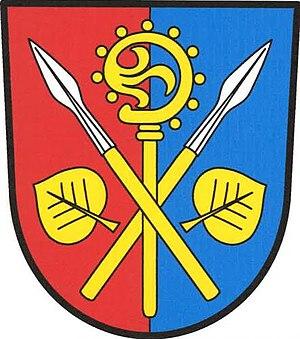
Strážiště est une commune du district de Mladá Boleslav, dans la région de Bohême-Centrale, en République tchèque. Sa population s'élevait à 128 habitants en 2020.